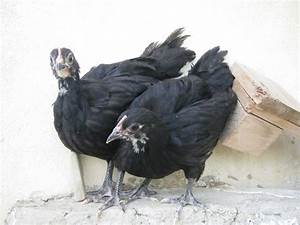
Label: chicken